Schlossberg (Graz)

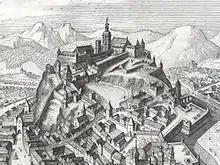
Schloßberg castle depicted in 1679.

The fortification of the Schlossberg goes back to at least the 10th century. In the mid-16th century, a long fortress was constructed by architects from the north of Italy. There are records of a cable-hauled lift being in use between 1528 and 1595 to move construction materials for the fortifications. The castle was never conquered, but it was largely demolished by Napoleonic forces under the Treaty of Schönbrunn of 1809. The clock tower (the "Uhrturm") and bell tower (the "Glockenturm") were spared after the people of Graz paid a ransom for their preservation.